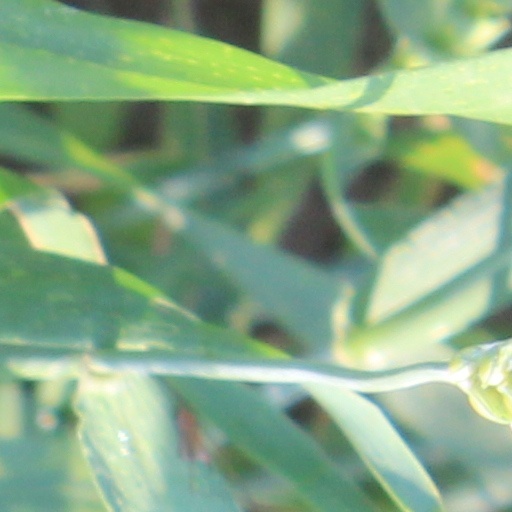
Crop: wheat